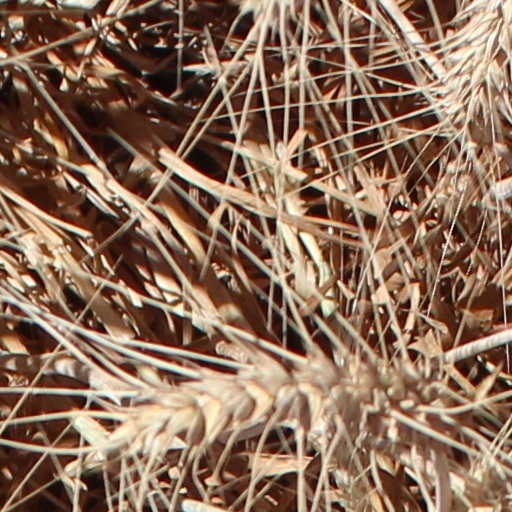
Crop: wheat